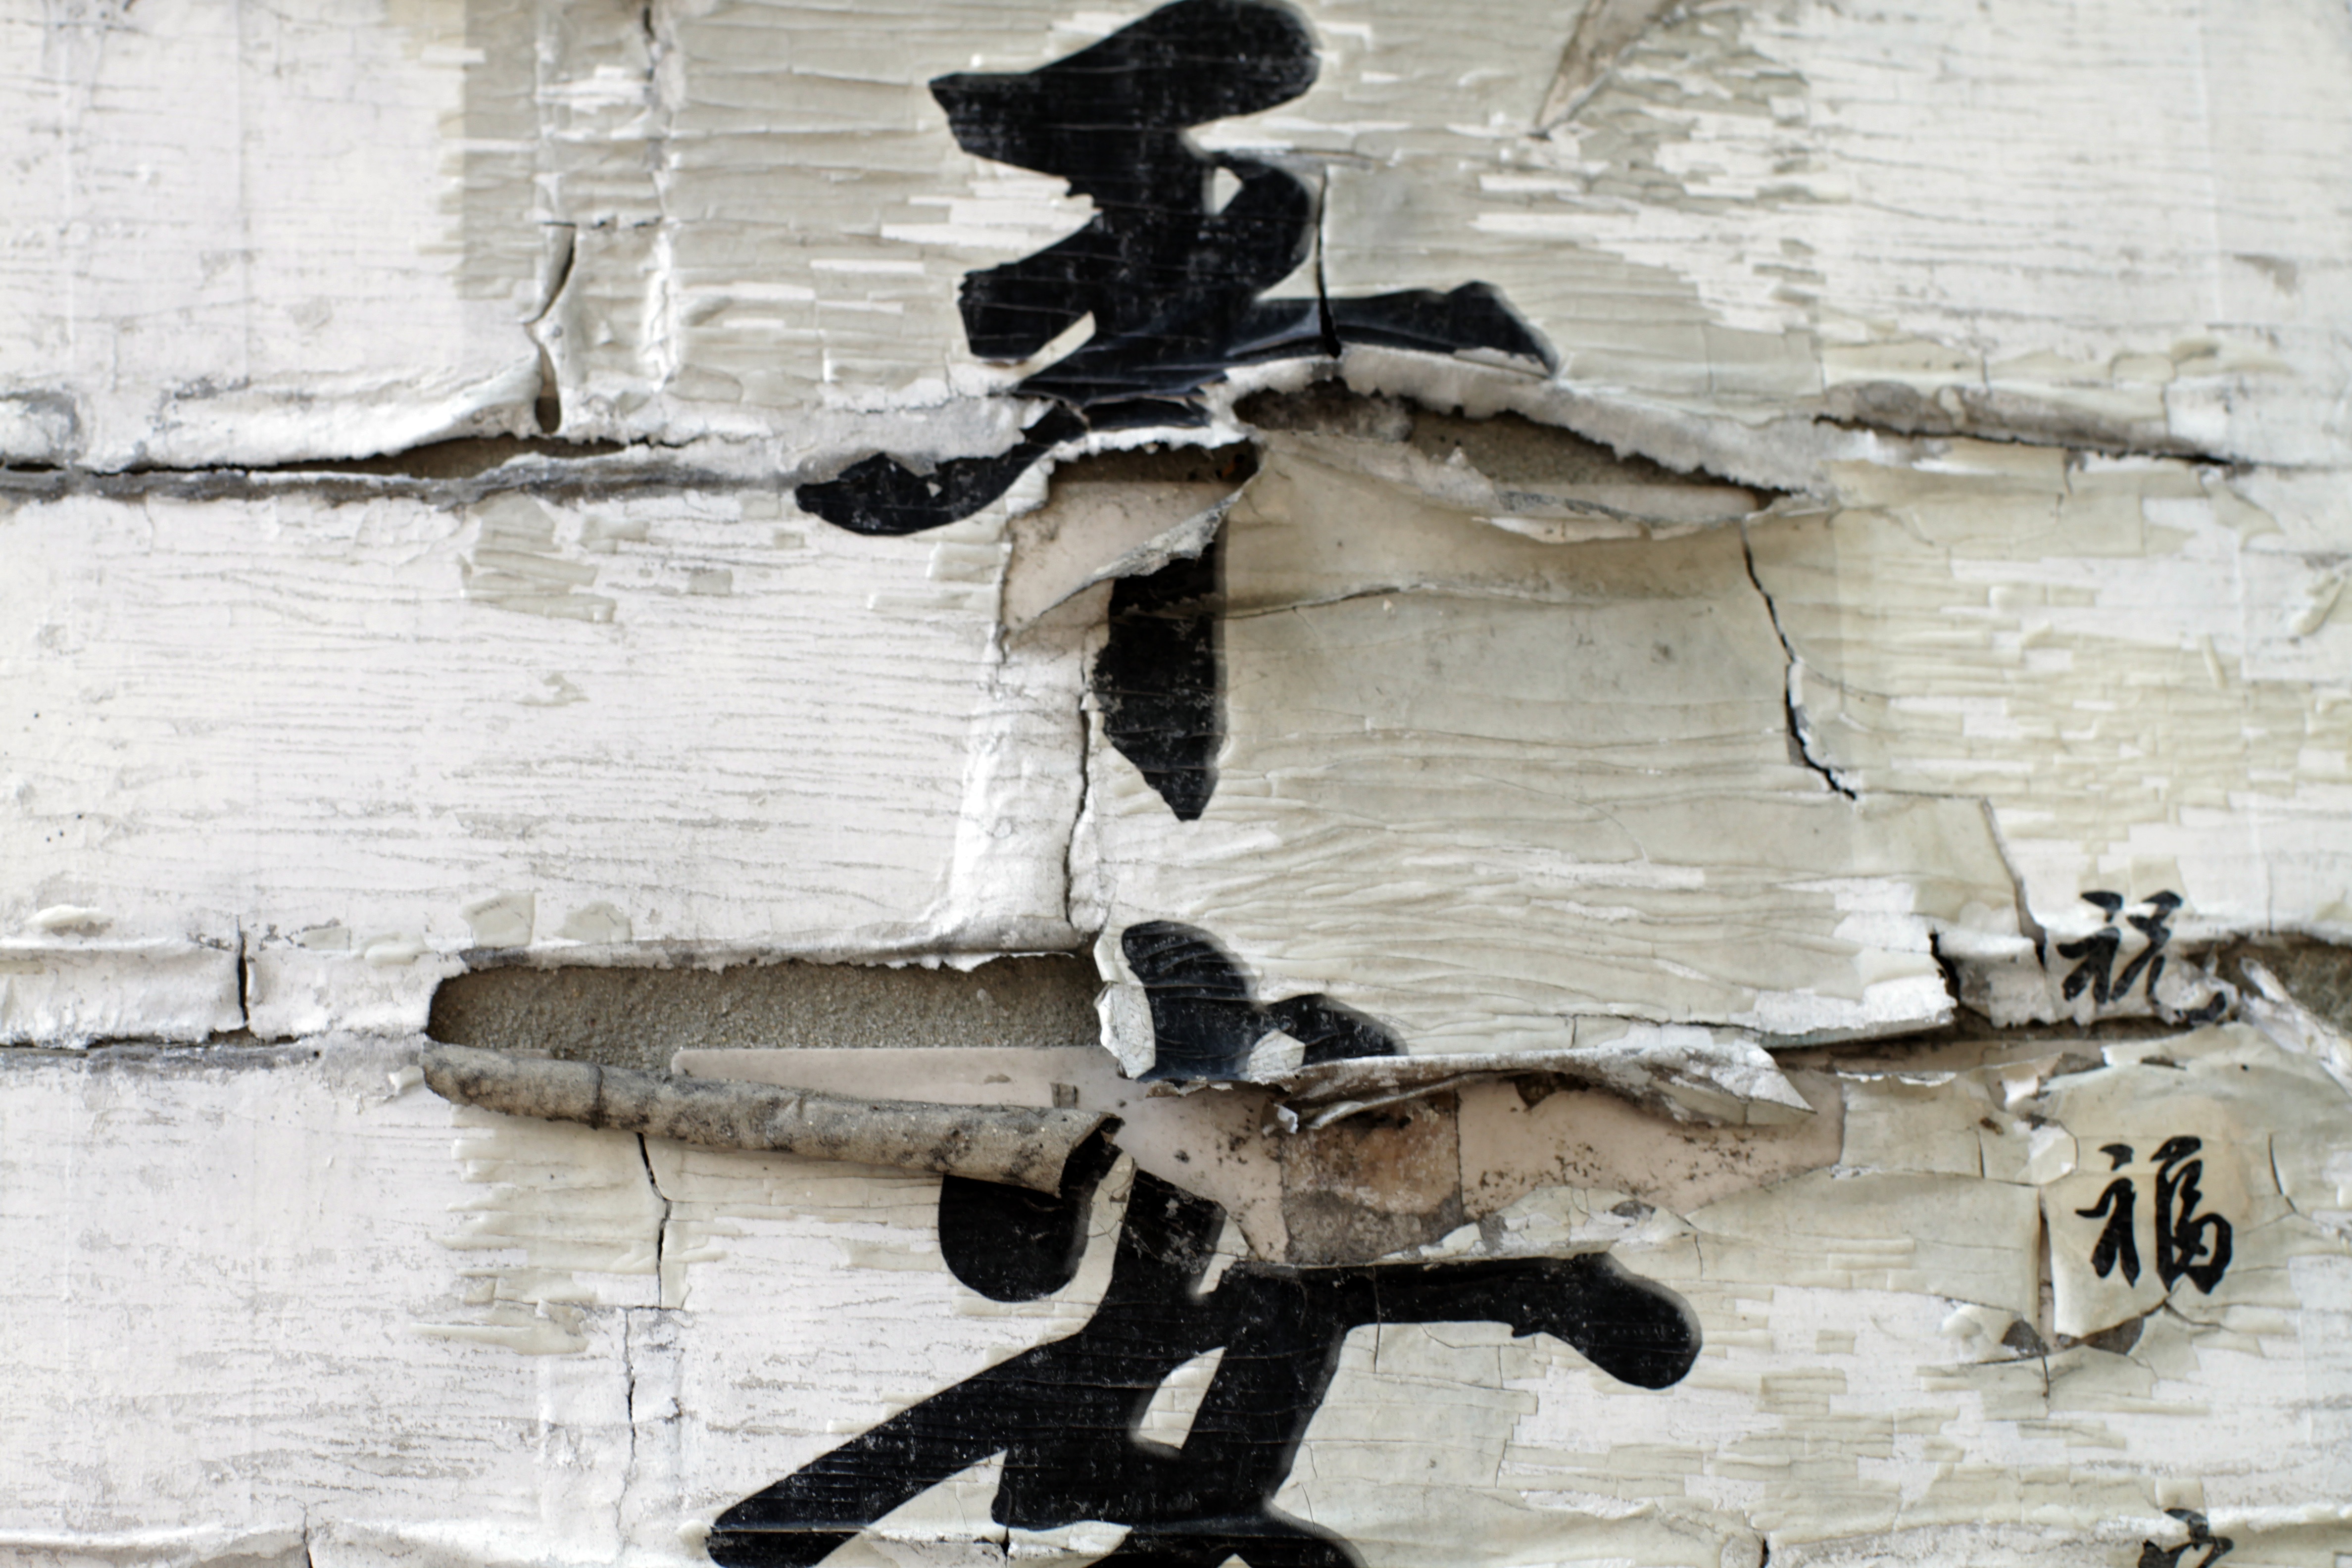
word, winter, wood, wall, ink, art, drawing, calligraphy, china, couplet, their destruction